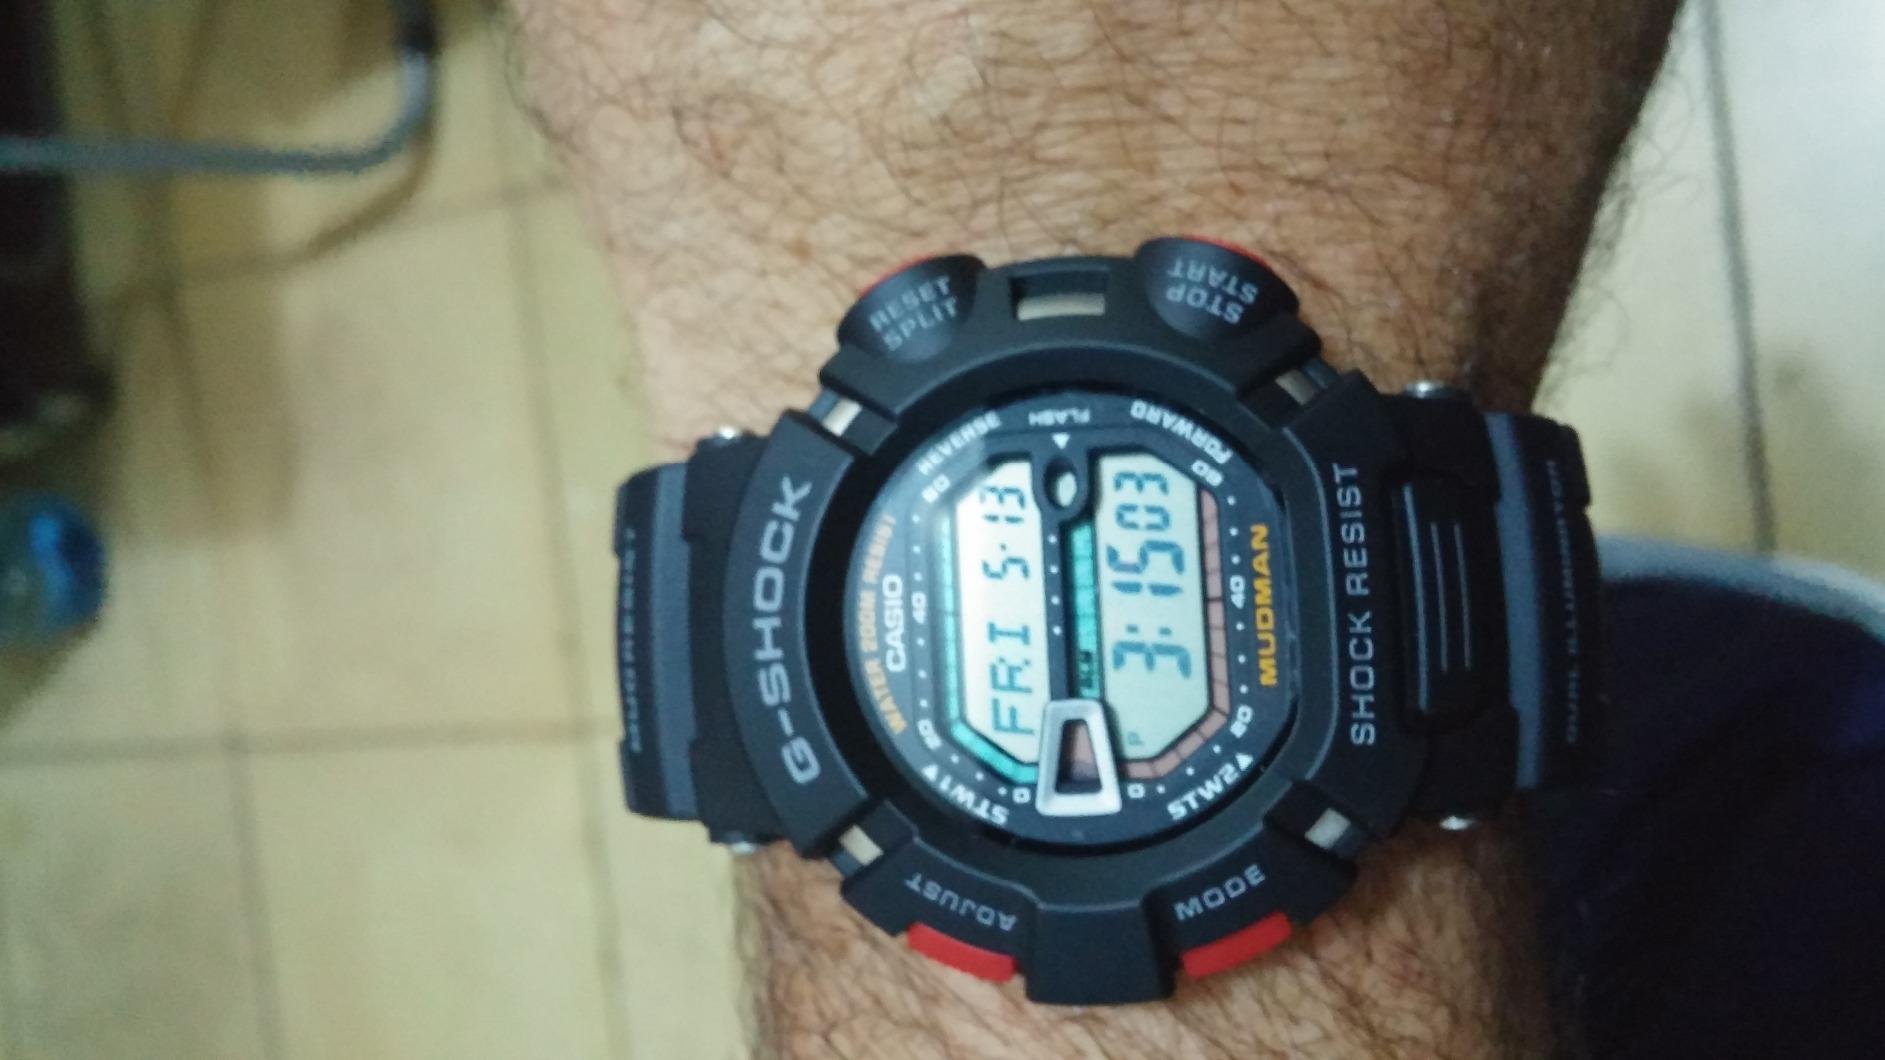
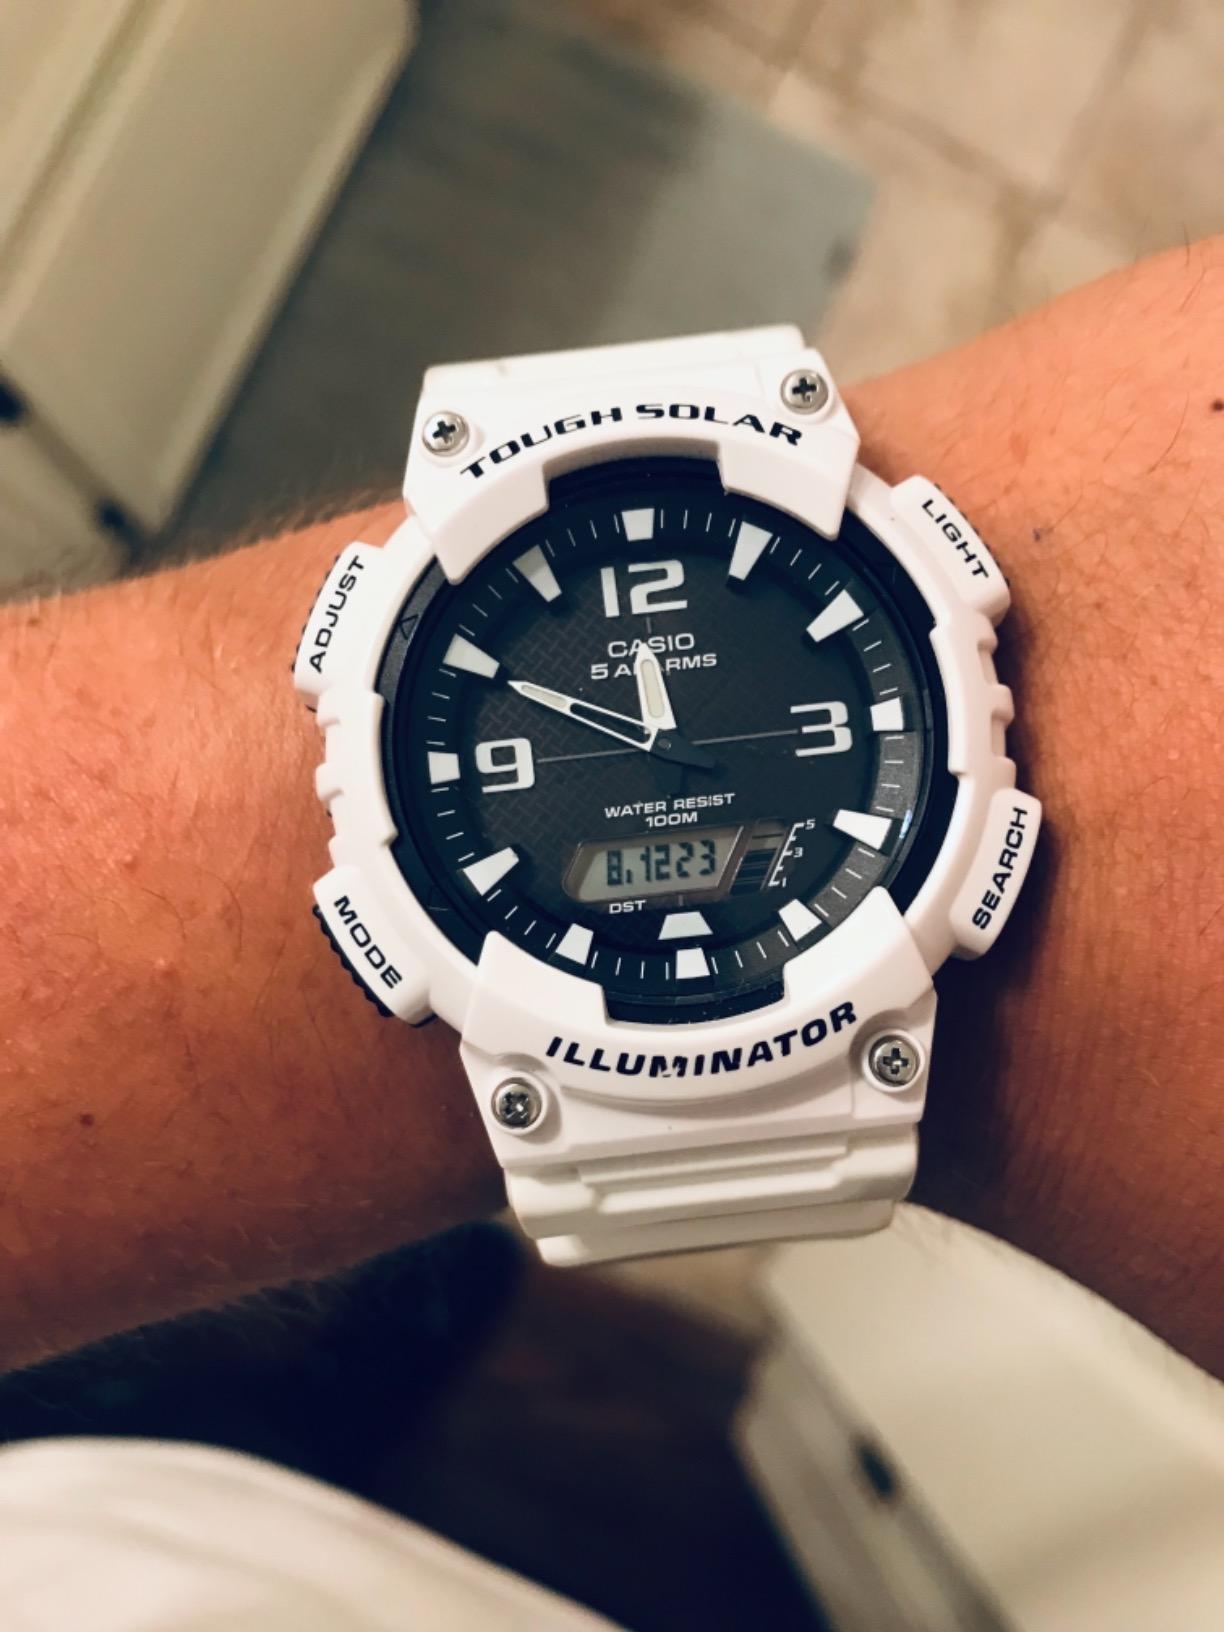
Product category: accessories_watch
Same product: no